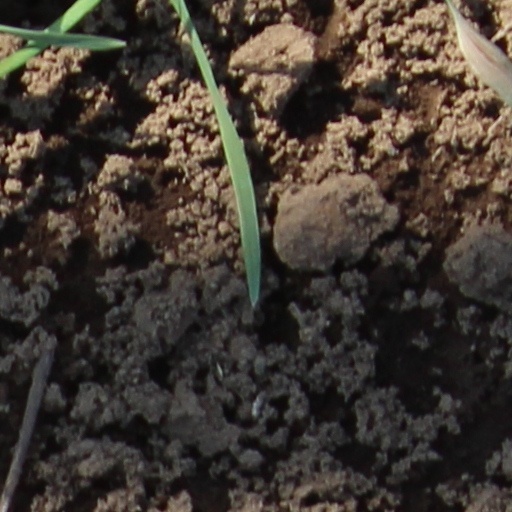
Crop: wheat